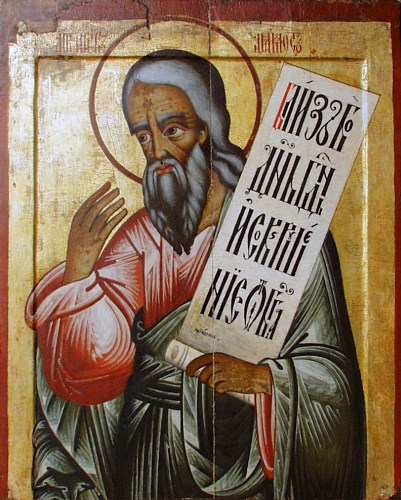
อาโมส

อาโมส (,; &nbsp;– "ʿĀmōs") เป็นหนึ่งในผู้เผยพระวจนะน้อย|สิบสองผู้เผยพระวจนะน้อยในคัมภีร์ฮีบรูและพันธสัญญาเดิมของศาสนาคริสต์ คัมภีร์ไบเบิลระบุว่าอาโมสเป็นคนร่วมสมัยกับโฮเชยาและอิสยาห์ และกระทำพันธกิจในช่วงประมาณ 760–755 ปีก่อนคริสตกาลในรัชสมัยของเยโรโบอัมที่ 2 แห่งราชอาณาจักรอิสราเอล (สะมาเรีย) และอุสซียาห์แห่งราชอาณาจักรยูดาห์ อาโมสอาศัยในราชอาณาจักรยูดาห์ทางใต้ แต่เทศนาในราชอาณาจักรอิสราเอล (สะมาเรีย)|ราชอาณาจักรอิสราเอลทางเหนือ ความโดดเด่นของอาโมสคือการพูดต่อต้านความเหลื่อมล้ำระหว่างคนรวยและคนจนที่เพิ่มมาขึ้น โดยมีประเด็นในเรื่องความยุติธรรม พระอำนาจโดยสมบูรณ์ของพระเจ้า และการพิพากษาของพระเจ้า หนังสืออาโมสถือกันว่าเป็นงานเขียนของอาโมส ในยุคปัจจุบัน นักวิชาการสงสัยมากขึ้นถึงการนำเสนอชีวประวัติและภูมิหลังของอาโมสในหนังสืออาโมสCouey, J. Blake. The Oxford Handbook of the Minor Prophets. p. 424–436. 2021. “In more recent scholarship, one finds greater skepticism about historical reconstructions of Amos’s prophetic career. The superscription and Amaziah narrative are increasingly viewed as late, which raises questions about their historical validity (Coggins 2000, 72, 142–143; Eidevall 2017, 3–7). The vision reports may also belong to later stages of the book’s development (Becker 2001; Eidevall 2017, 191–193). Doubts about the existence of a united monarchy under King David undermine arguments that Amos advocated for a reunified Davidic kingdom (Davies2009, 60; Radine2010, 4). These questions reflect larger scholarly trends, in which prophetic books are increasingly viewed as products of elite scribes. Even if they reflect historical prophetic activity, one cannot uncritically equate the prophet with the author. There may in fact have been no “writing prophets,” in which case Amos loses one source of his/its traditional prestige as the first of this group. Further complicating the matter, the portrait of prophets like Amos as proclaimers of judgment contrasts starkly with surviving records of prophetic activity from other ancient Near Eastern cultures, in which prophets consistently support the state (Kratz 2003).”
== อ้างอิง ==
== บรรณานุกรม ==
*
== อ่านเพิ่มเติม ==
* Anderson, Bernhard W. & Foster R. McCurley "The Eighth Century Prophets: Amos, Hosea, Isaiah, Micah" Wipf and Stock: 2003.
* Anderson, Francis I. & David Noel Freedman, "Amos", The Anchor Yale Bible, vol. 24A; New Haven: Yale University Press, 2008.
* Rosenbaum, Stanley Ned "Amos of Israel: A New Interpretation" Georgia: Mercer University Press: 1990.
:Regarding the "marzēaḥ" festival:
*
== แหล่งข้อมูลอื่น ==
* The Holy Prophet Amos – Orthodox icon and synaxarion
* Hypertext bible commentary: Amos
*
หมวดหมู่:บุคคลในศตวรรษที่ 8 ก่อนคริสตกาล
หมวดหมู่:นักบุญจากพันธสัญญาเดิม
หมวดหมู่:บุคคลจากหนังสืออาโมส